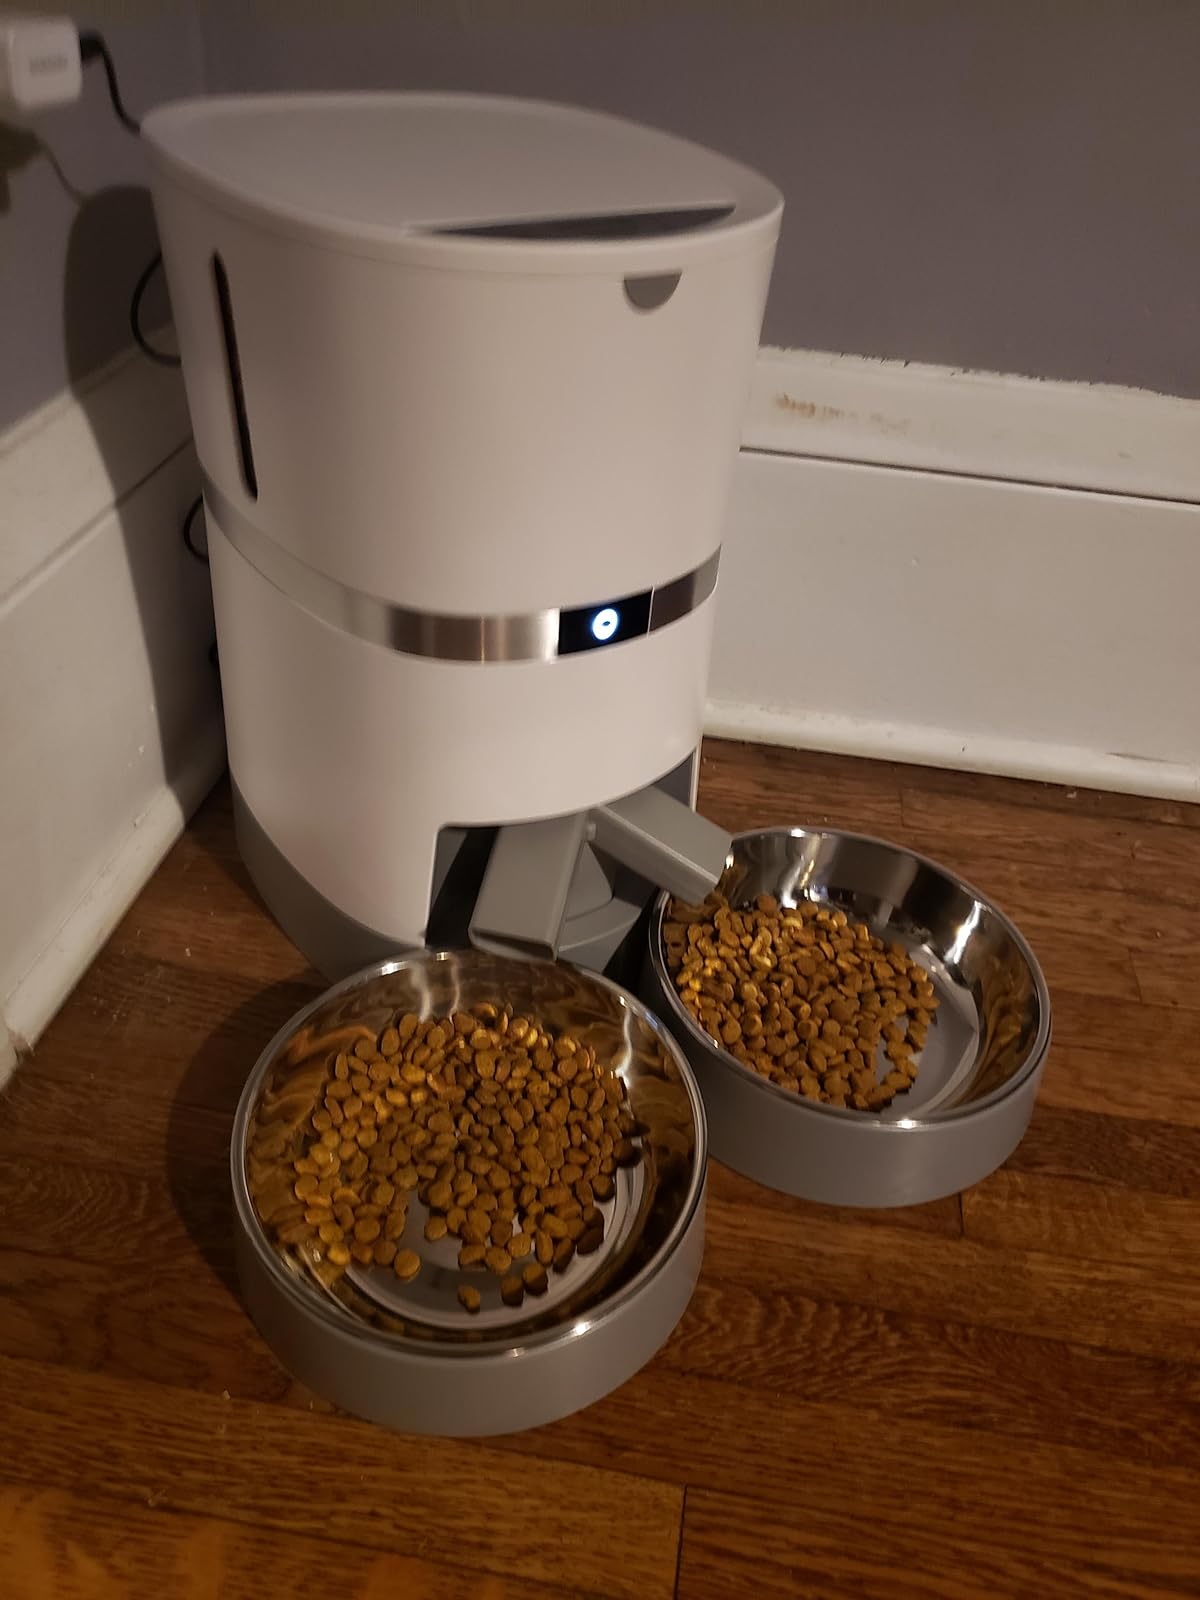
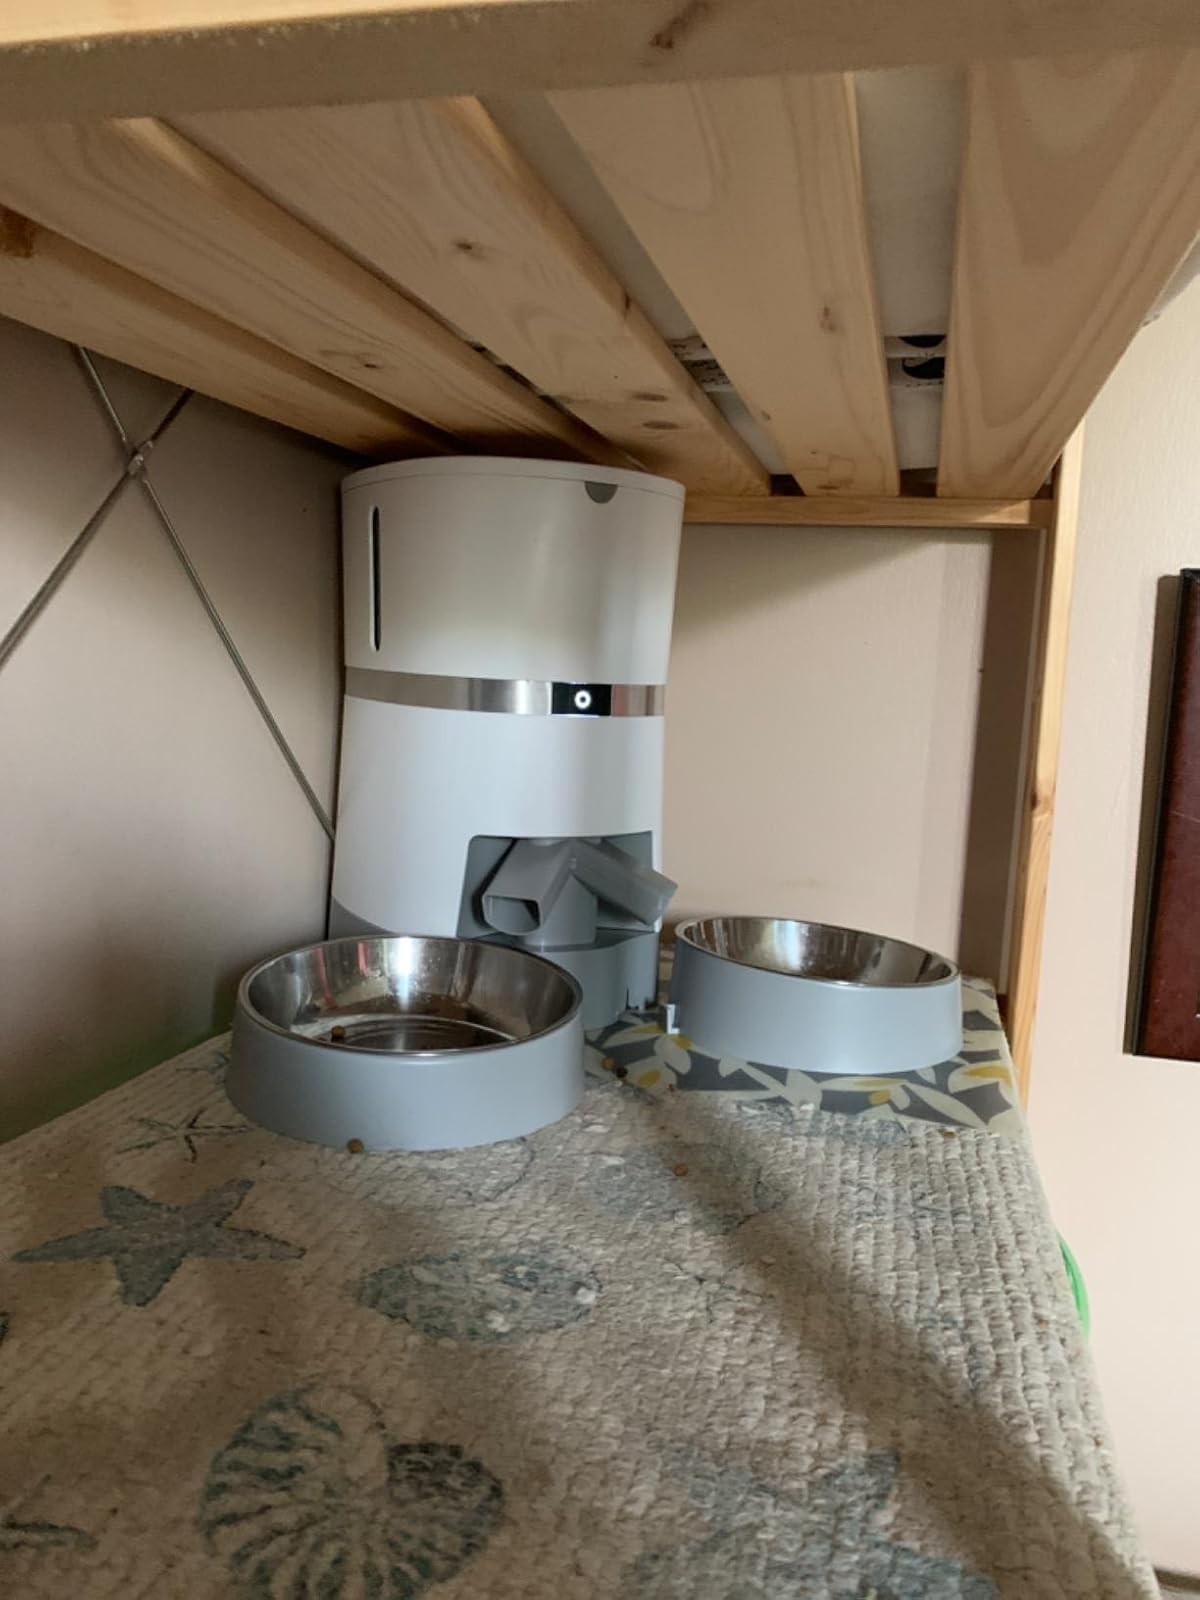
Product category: items_feeder
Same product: yes